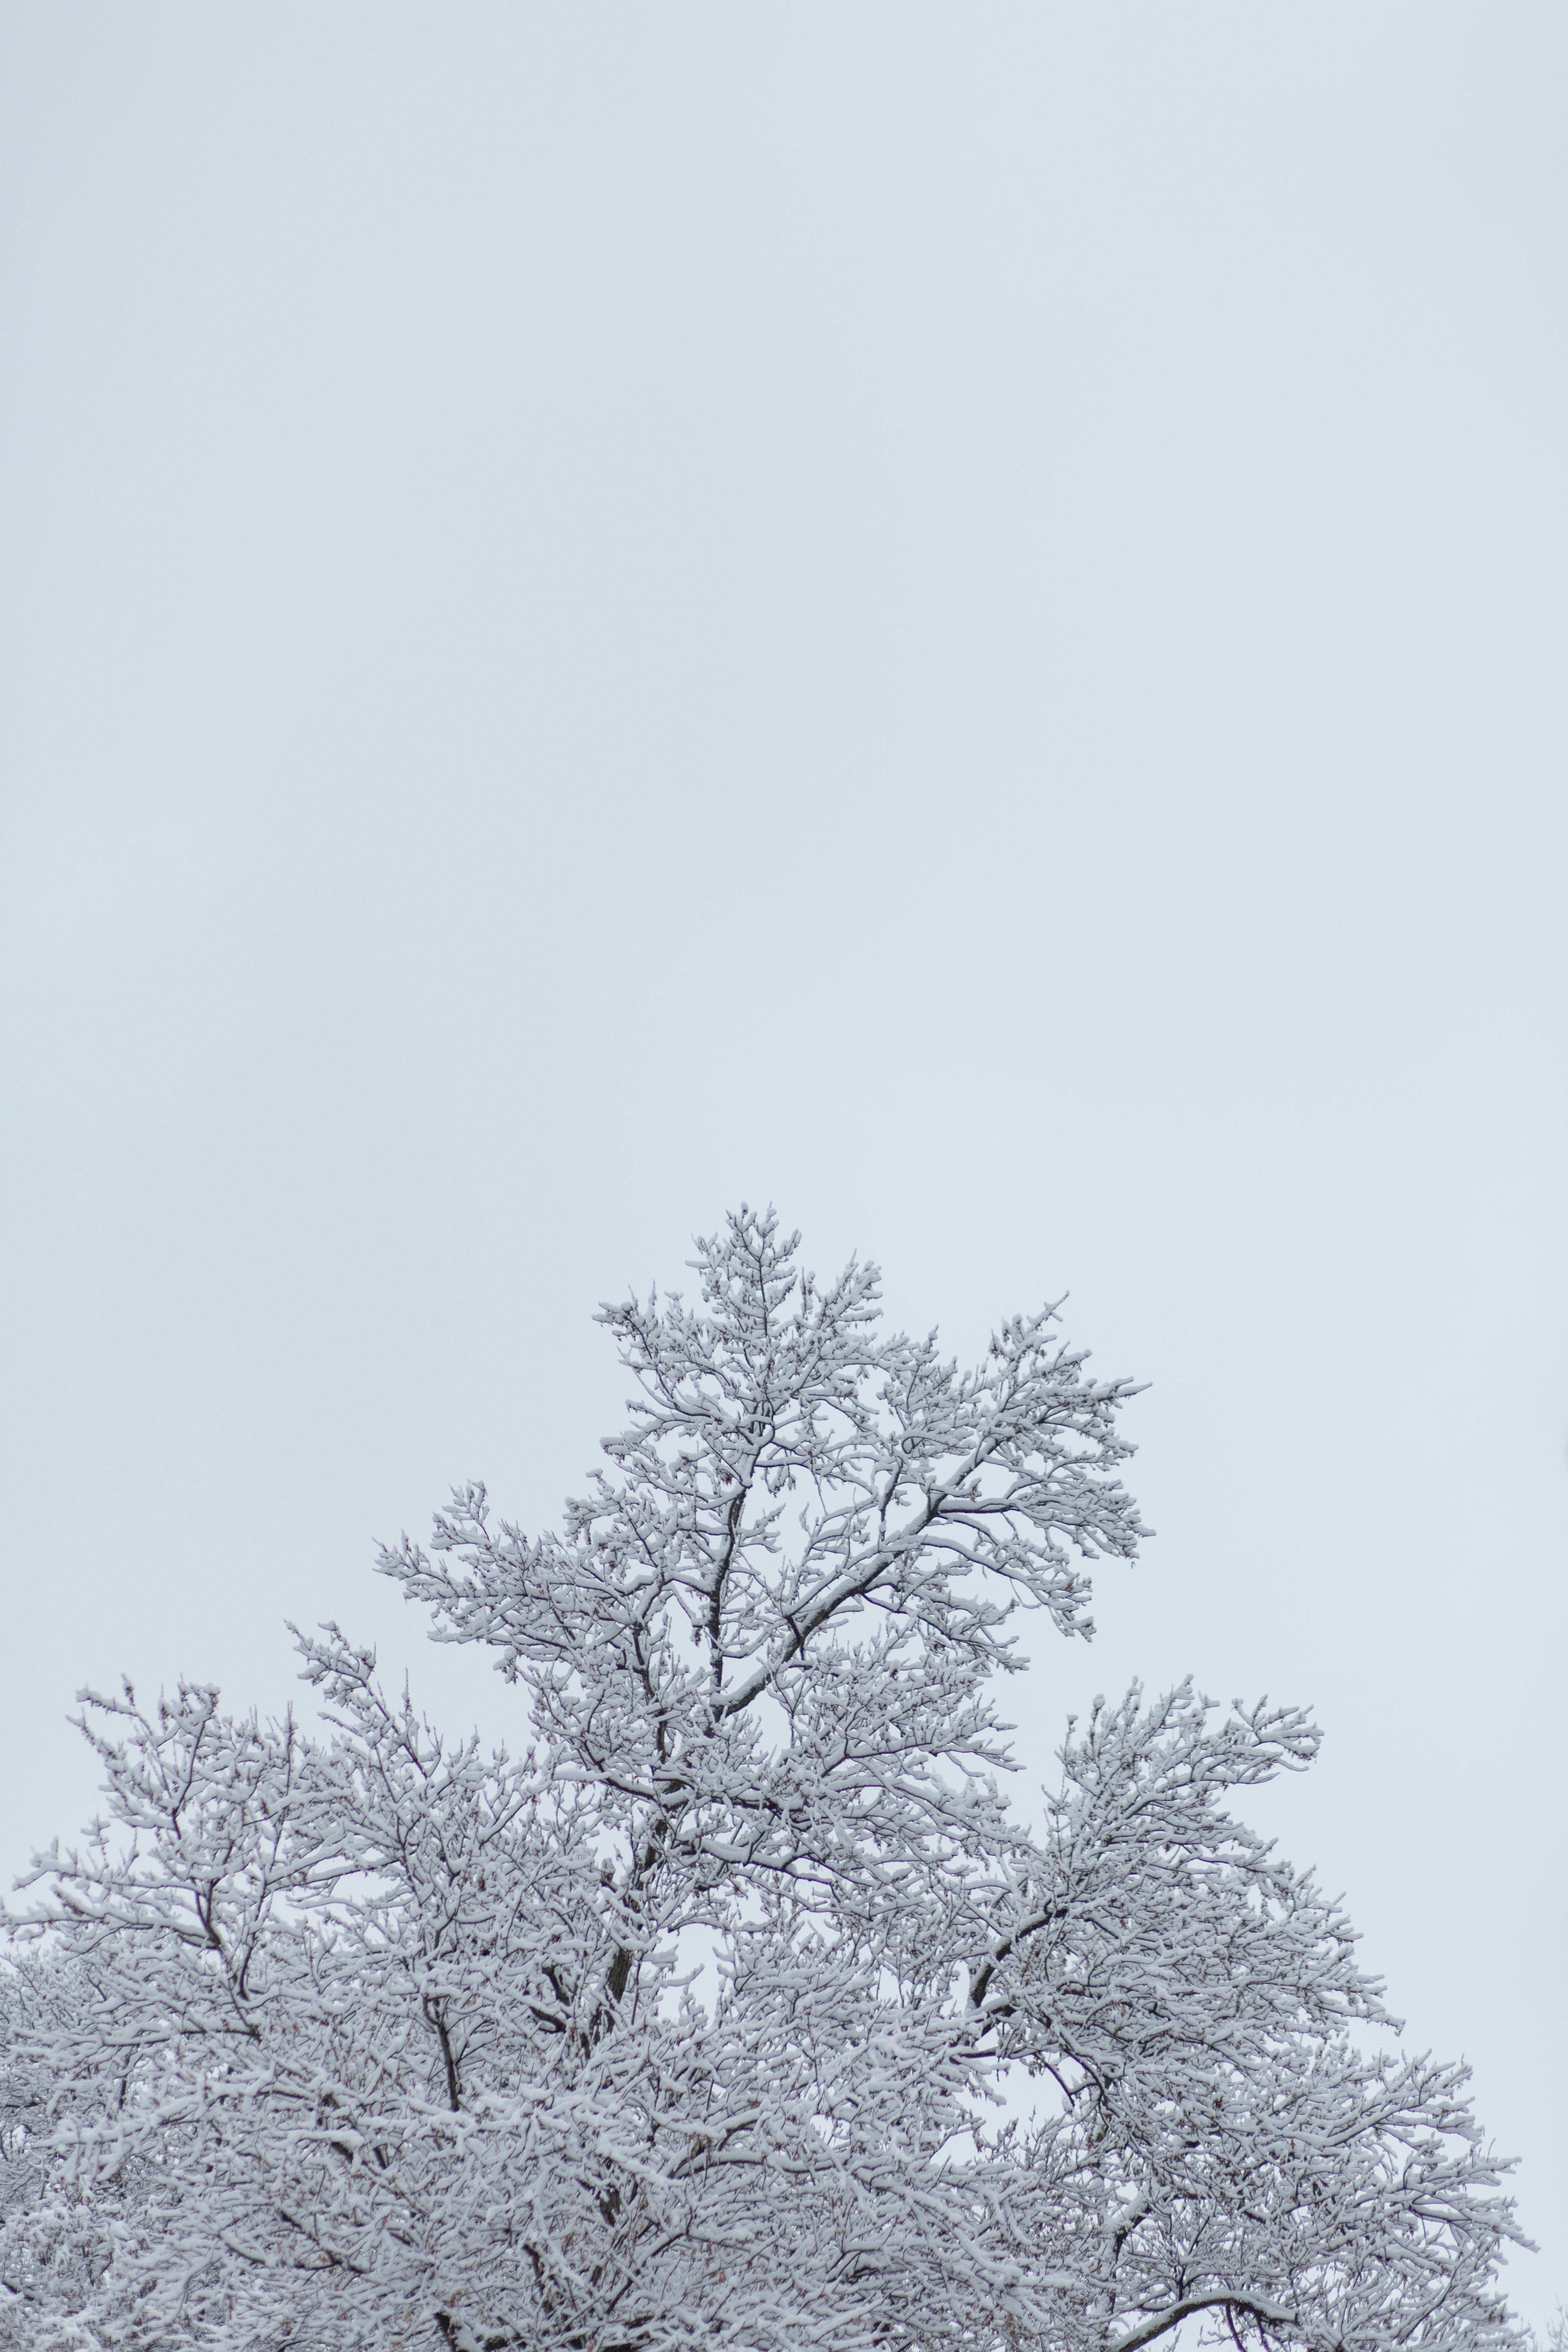
tree, branch, snow, winter, black and white, plant, frost, weather, monochrome, season, twig, freezing, monochrome photography, atmospheric phenomenon, woody plant